Gal Gohan

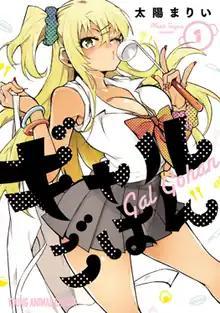
First volume cover, featuring Miku Okazaki

is a Japanese manga series written and illustrated by . It was serialized in Hakusensha's manga magazine "Young Animal" from December 2016 to March 2020, with its chapters collected in ten volumes. In North America, the manga was licensed for English release by Seven Seas Entertainment.